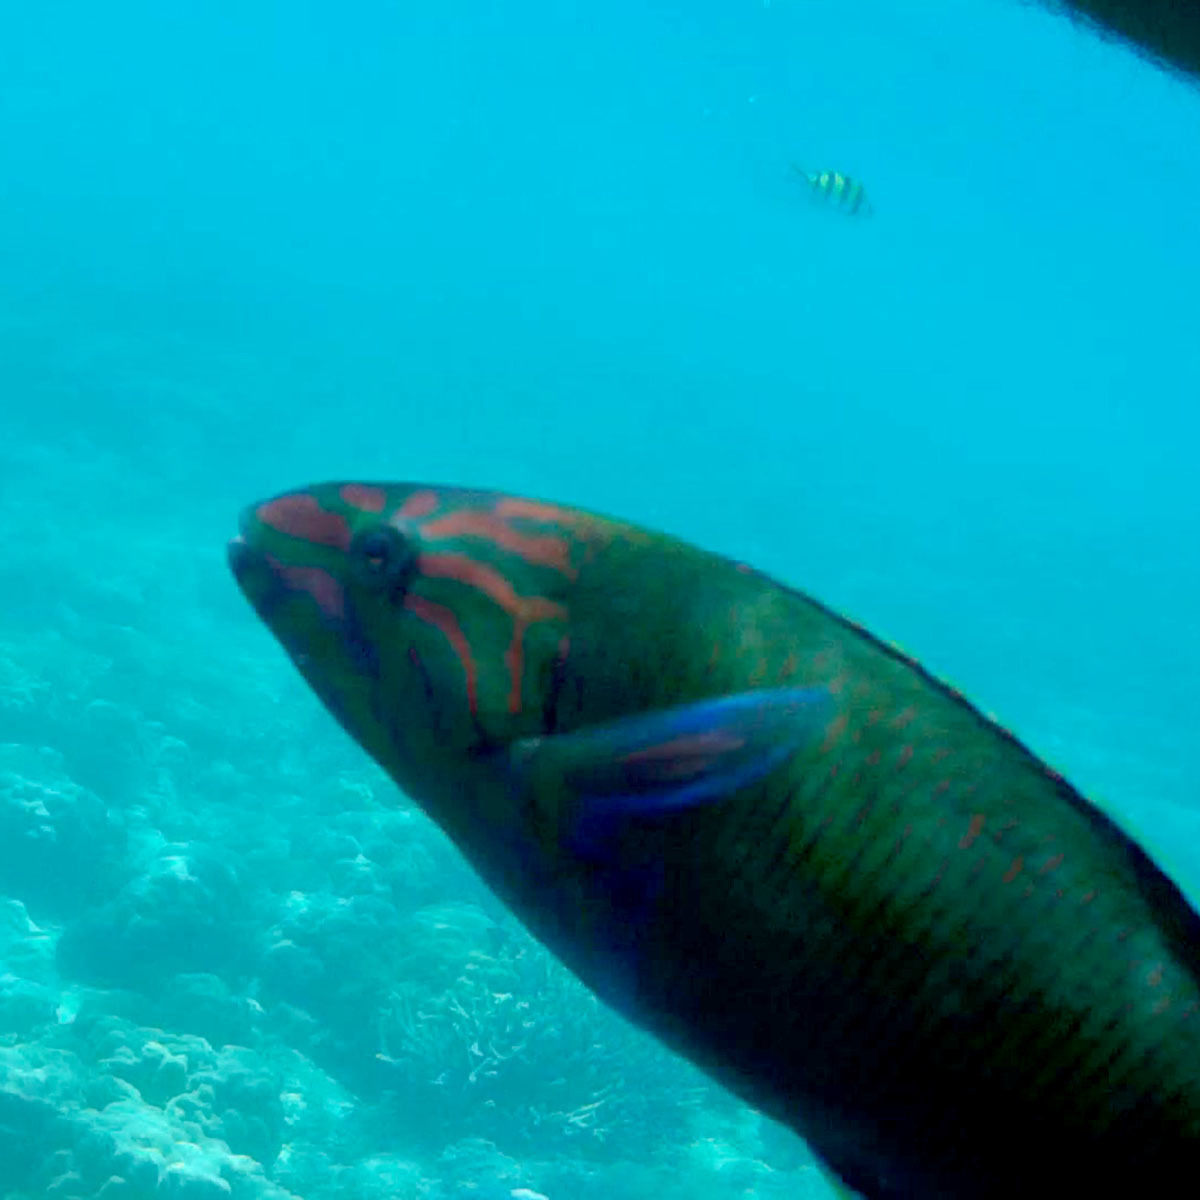
Thalassoma lunare (Moon Wrasse)